Founding of Rome

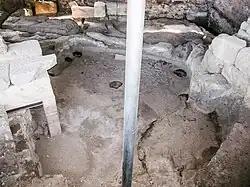
Excavation on the Palatine Hill has found the foundations of a hut believed to correspond to the Hut of Romulus, which the Romans themselves preserved into late antiquity

By this time, four major settlements emerged in Rome. The nuclei appeared on the Palatine, the Capitoline, the Quirinal and Viminal, and the Caelian, Oppian, and Velia. There is, however, no evidence linking any settlement on the Quirinal hill with the Sabines, as is alleged by some ancient accounts.